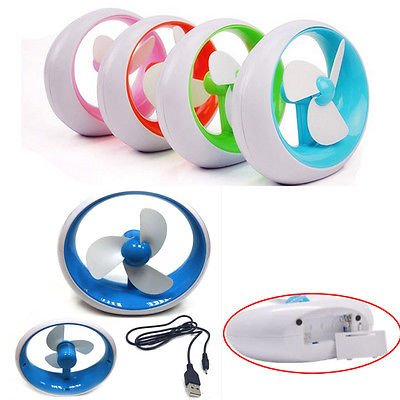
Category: fan